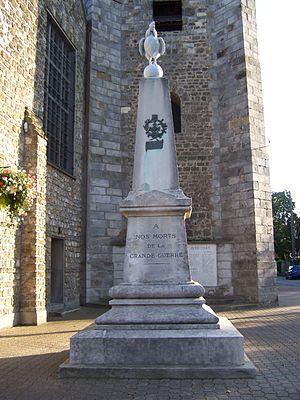
Trappes est une commune française située dans le département des Yvelines, en région Île-de-France.
Le coq est un des motifs assez fréquents parmi les ornements des monuments aux morts de France. Il peut être représenté :